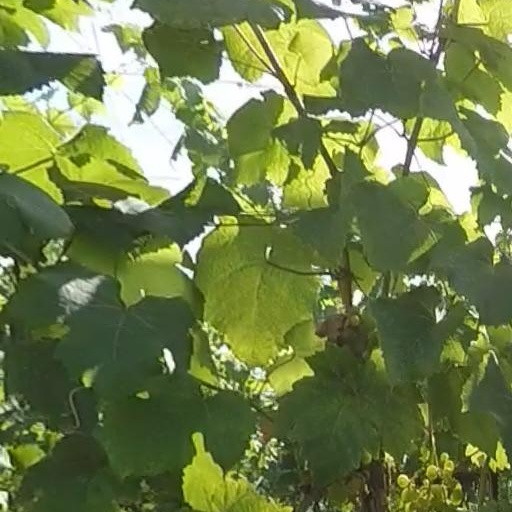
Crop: grape